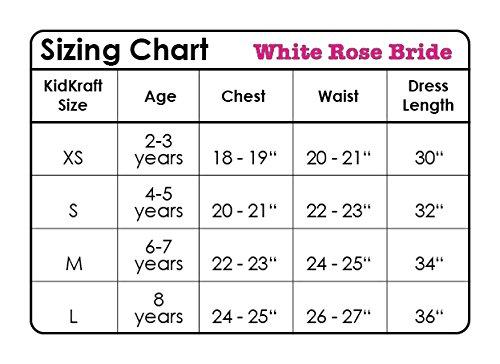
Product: KidKraft White Rose Bride Dress Up Costume - XS
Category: Clothing, Shoes & Jewelry | Costumes & Accessories | Kids & Baby | Girls | Costumes
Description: Veil with 3 satin roses.
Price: $42.44
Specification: ProductDimensions:30x21x1.5inches|ItemWeight:5.6ounces|ShippingWeight:8.2ounces(Viewshippingratesandpolicies)|ASIN:B010BELXDW|Itemmodelnumber:63404|Manufacturerrecommendedage:24months-6years